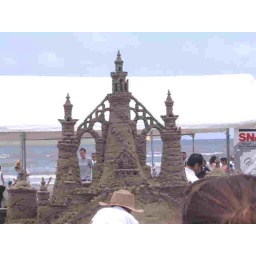
My favorite from the last sand castle competition in Galveston.